Dalmacio Iglesias García

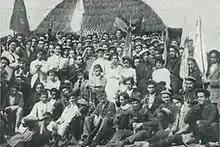
Catalan requetés, 1910s

Once the city was rocked by riots known as Semana Trágica Iglesias voiced against "doctrinas positivistas" and secular teaching, identified as primary roots of urban unrest. In 1909 and in response to left-wing violence Iglesias engaged in Catholic social action and was among the founders of Carlism-related Comité de Defensa Social, a hybrid organisation with characteristics of a cultural centre, a mutual help organization, a militia and a trade union. As a joint CdDS and Carlist representative supported by other right-wing groupings he ran in the Cortes elections from Gerona in 1910; riding the wave of anti-Left backlash which followed The Tragic Week he somewhat unexpectedly emerged triumphant.